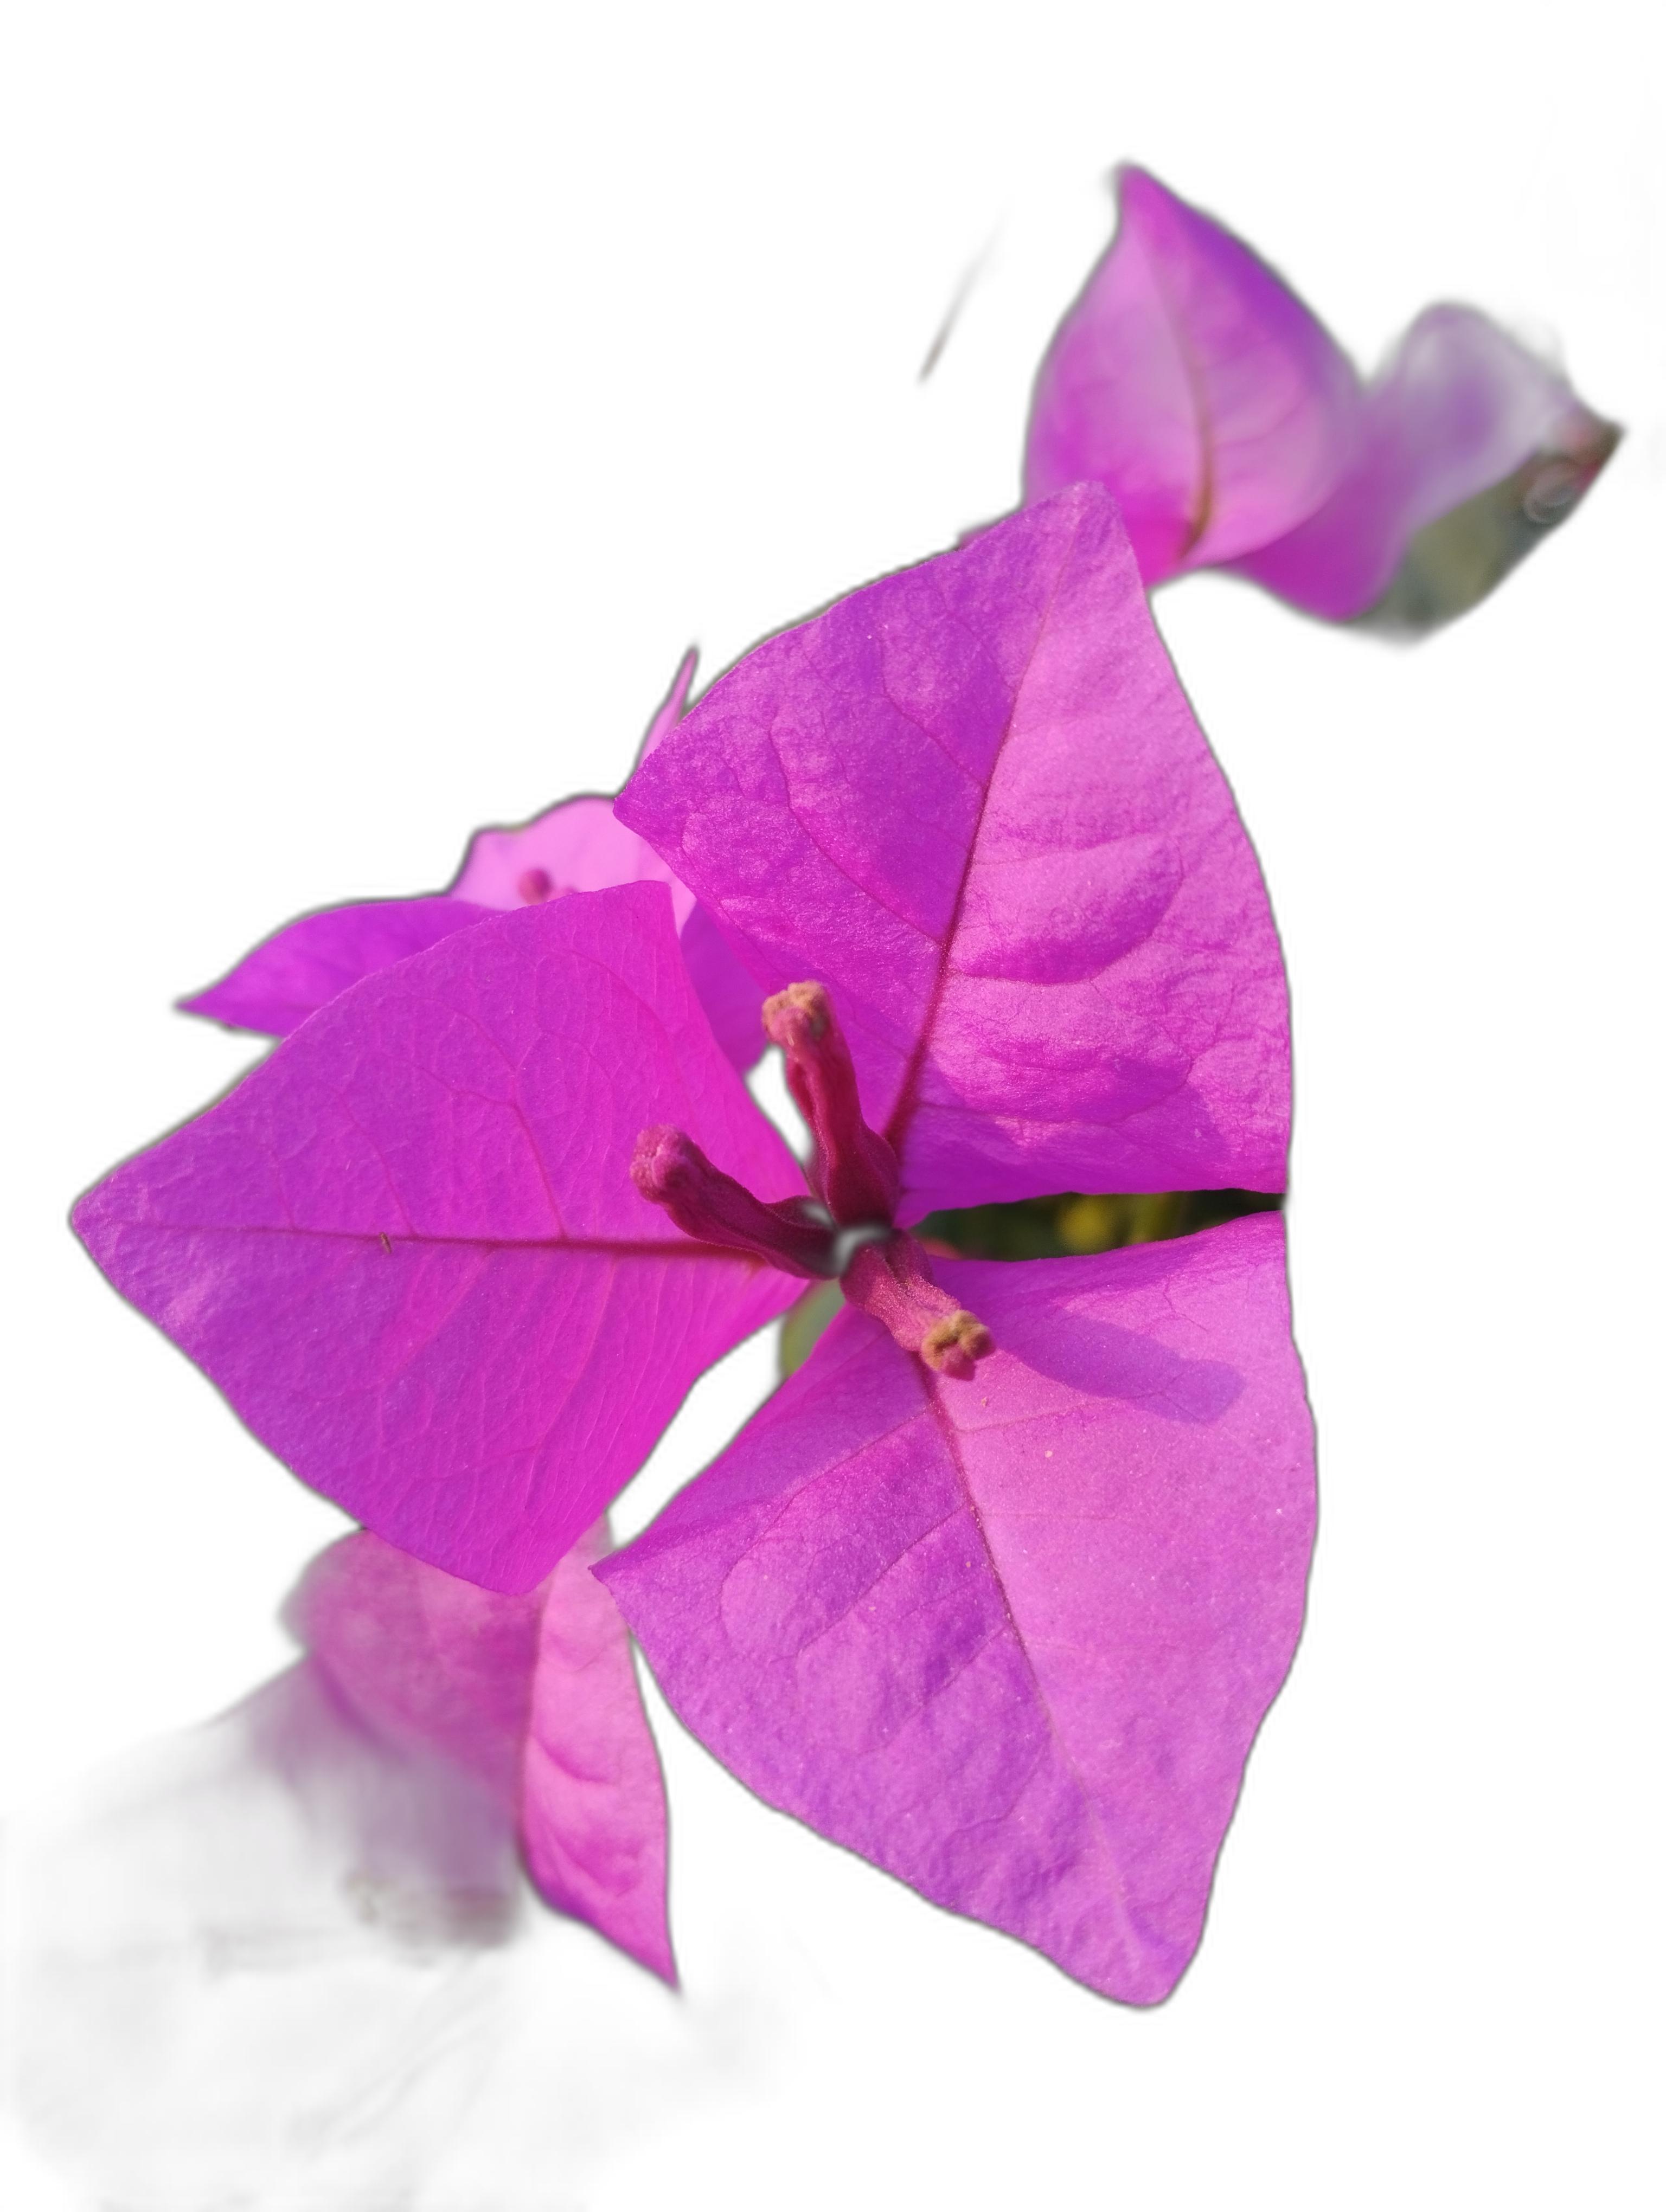
Label: Bougainvillea